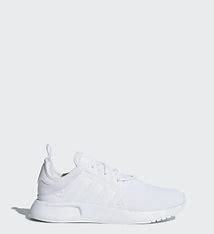
Brand: Adidas
Model: _plr